Broadcom

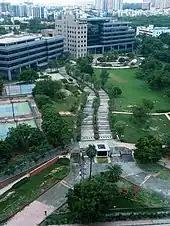
Broadcom office in Hyderabad, India, as seen in 2022

On January 7, 2020, Accenture PLC agreed to acquire Symantec's 300-person cybersecurity services division from Broadcom. In February 2020, Broadcom announced the world's first WiFi 6E client device, the BCM4389.